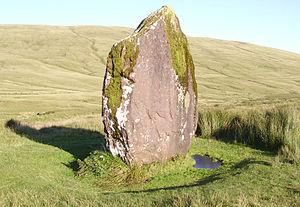
Maen Llia est le nom d'un mégalithe situé près d'Ystradfellte, dans le comté de Powys, au Pays de Galles.
Cette liste non exhaustive recense les principaux sites mégalithiques du Powys.